Agrupación Virgen de Fátima–San Juan Biker Motos

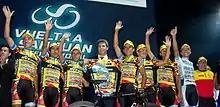

Agrupación Virgen de Fátima–San Juan Biker Motos is an Argentinian cycling team founded in 2015.